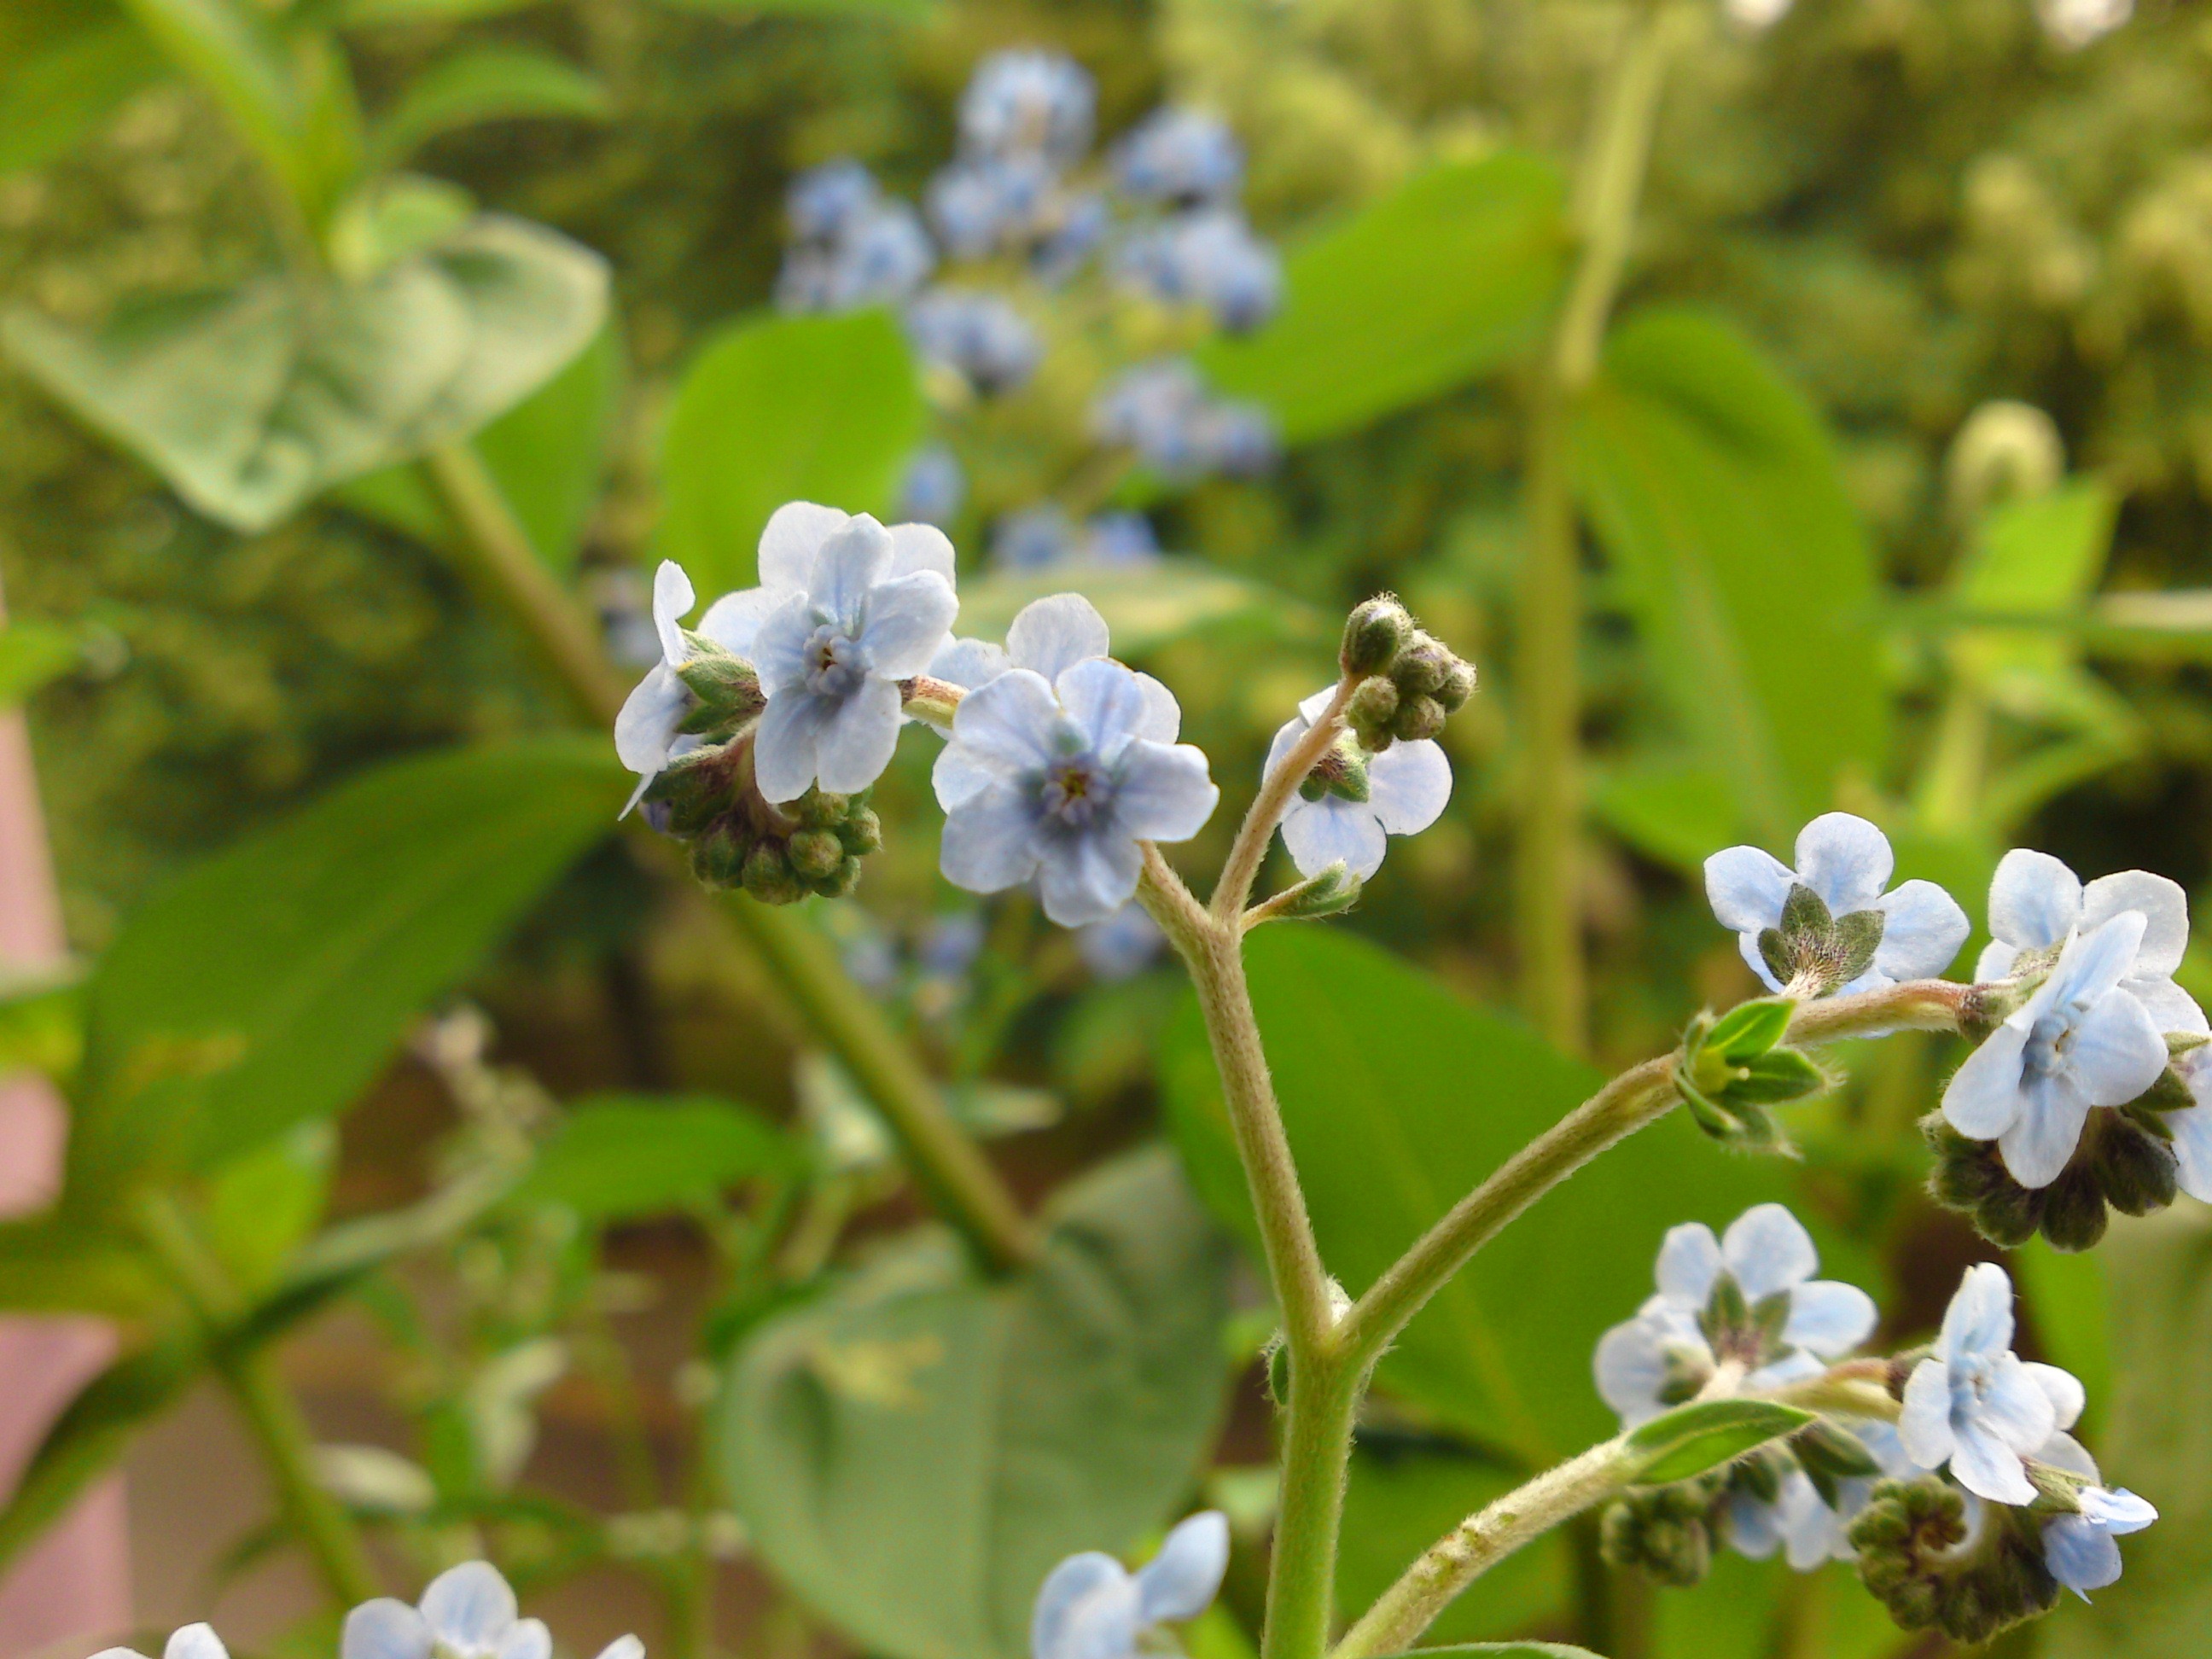
nature, blossom, light, plant, sun, white, flower, bloom, spring, herb, produce, botany, garden, flora, wild flower, wildflower, forget me not, shrub, flowering plant, light blue, dayflower, borage family, land plant, dayflower family